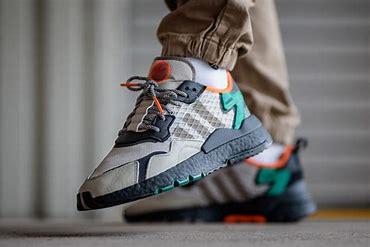
Brand: adidas
Model: Nite Jogger